Things Bad Begun

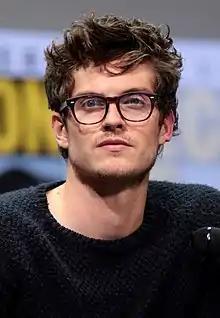
Daniel Sharman made his final regular appearance as Troy Otto in this episode until his return in the eighth season.

This episode marks the final regular appearance of Troy Otto (Daniel Sharman) following his apparent death at Madison's hands, although his body is briefly shown in the next episode. The character would later make a surprise return in the eighth season, having secretly survived the events of "Things Bad Begun."